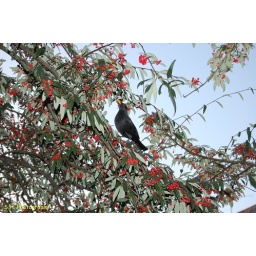
bird in a tree